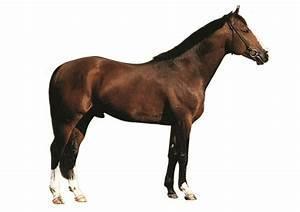
horse